HMS Vesuvius (1839)

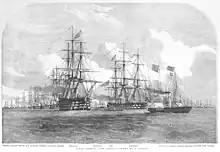
Fleet Forming Line Abreast at the 11 August 1853 Review, "Vesuvius" (far right), Illustrated London News

On March 22, 1852, she was commissioned under Commander Frederick Lamport Barnard, RN, then recommissioned on 17 August 1853 under Commander Richard Ashmore Powell, RN for service in the Mediterranean. During the Russian War she was at the bombardment of Sevastopol on 11 October 1854. Commander Sherard Osborn, RN took command on 16 February 1855. After the occupation of Kertch, she participated in the naval excursion led by HMS "Miranda" into the Sea of Azov. On 6 June 1855, she was under the command of Commander Francis Marten, RN (borne in "Royal Albert") and assigned as tender to HMS "Royal Albert".